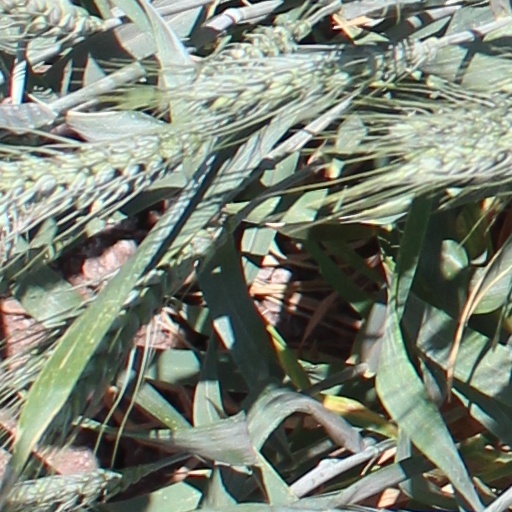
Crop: wheat